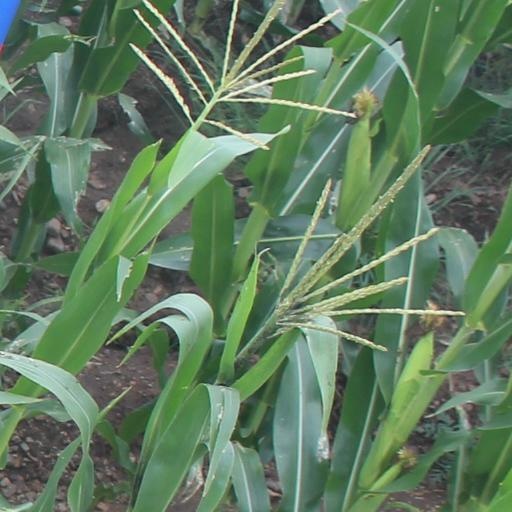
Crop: maize; corn